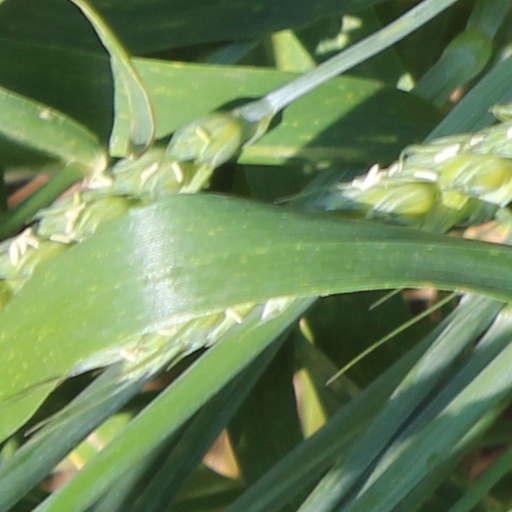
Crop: wheat